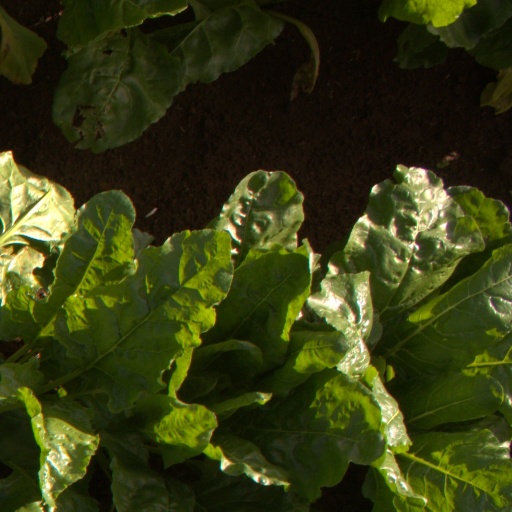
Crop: sugar beet